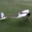
Label: airplane